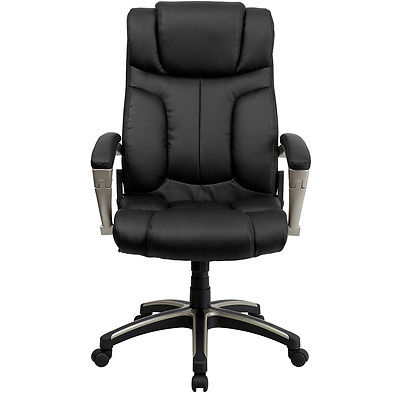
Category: chair